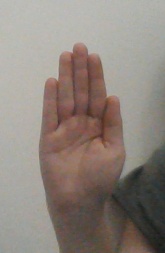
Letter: seen